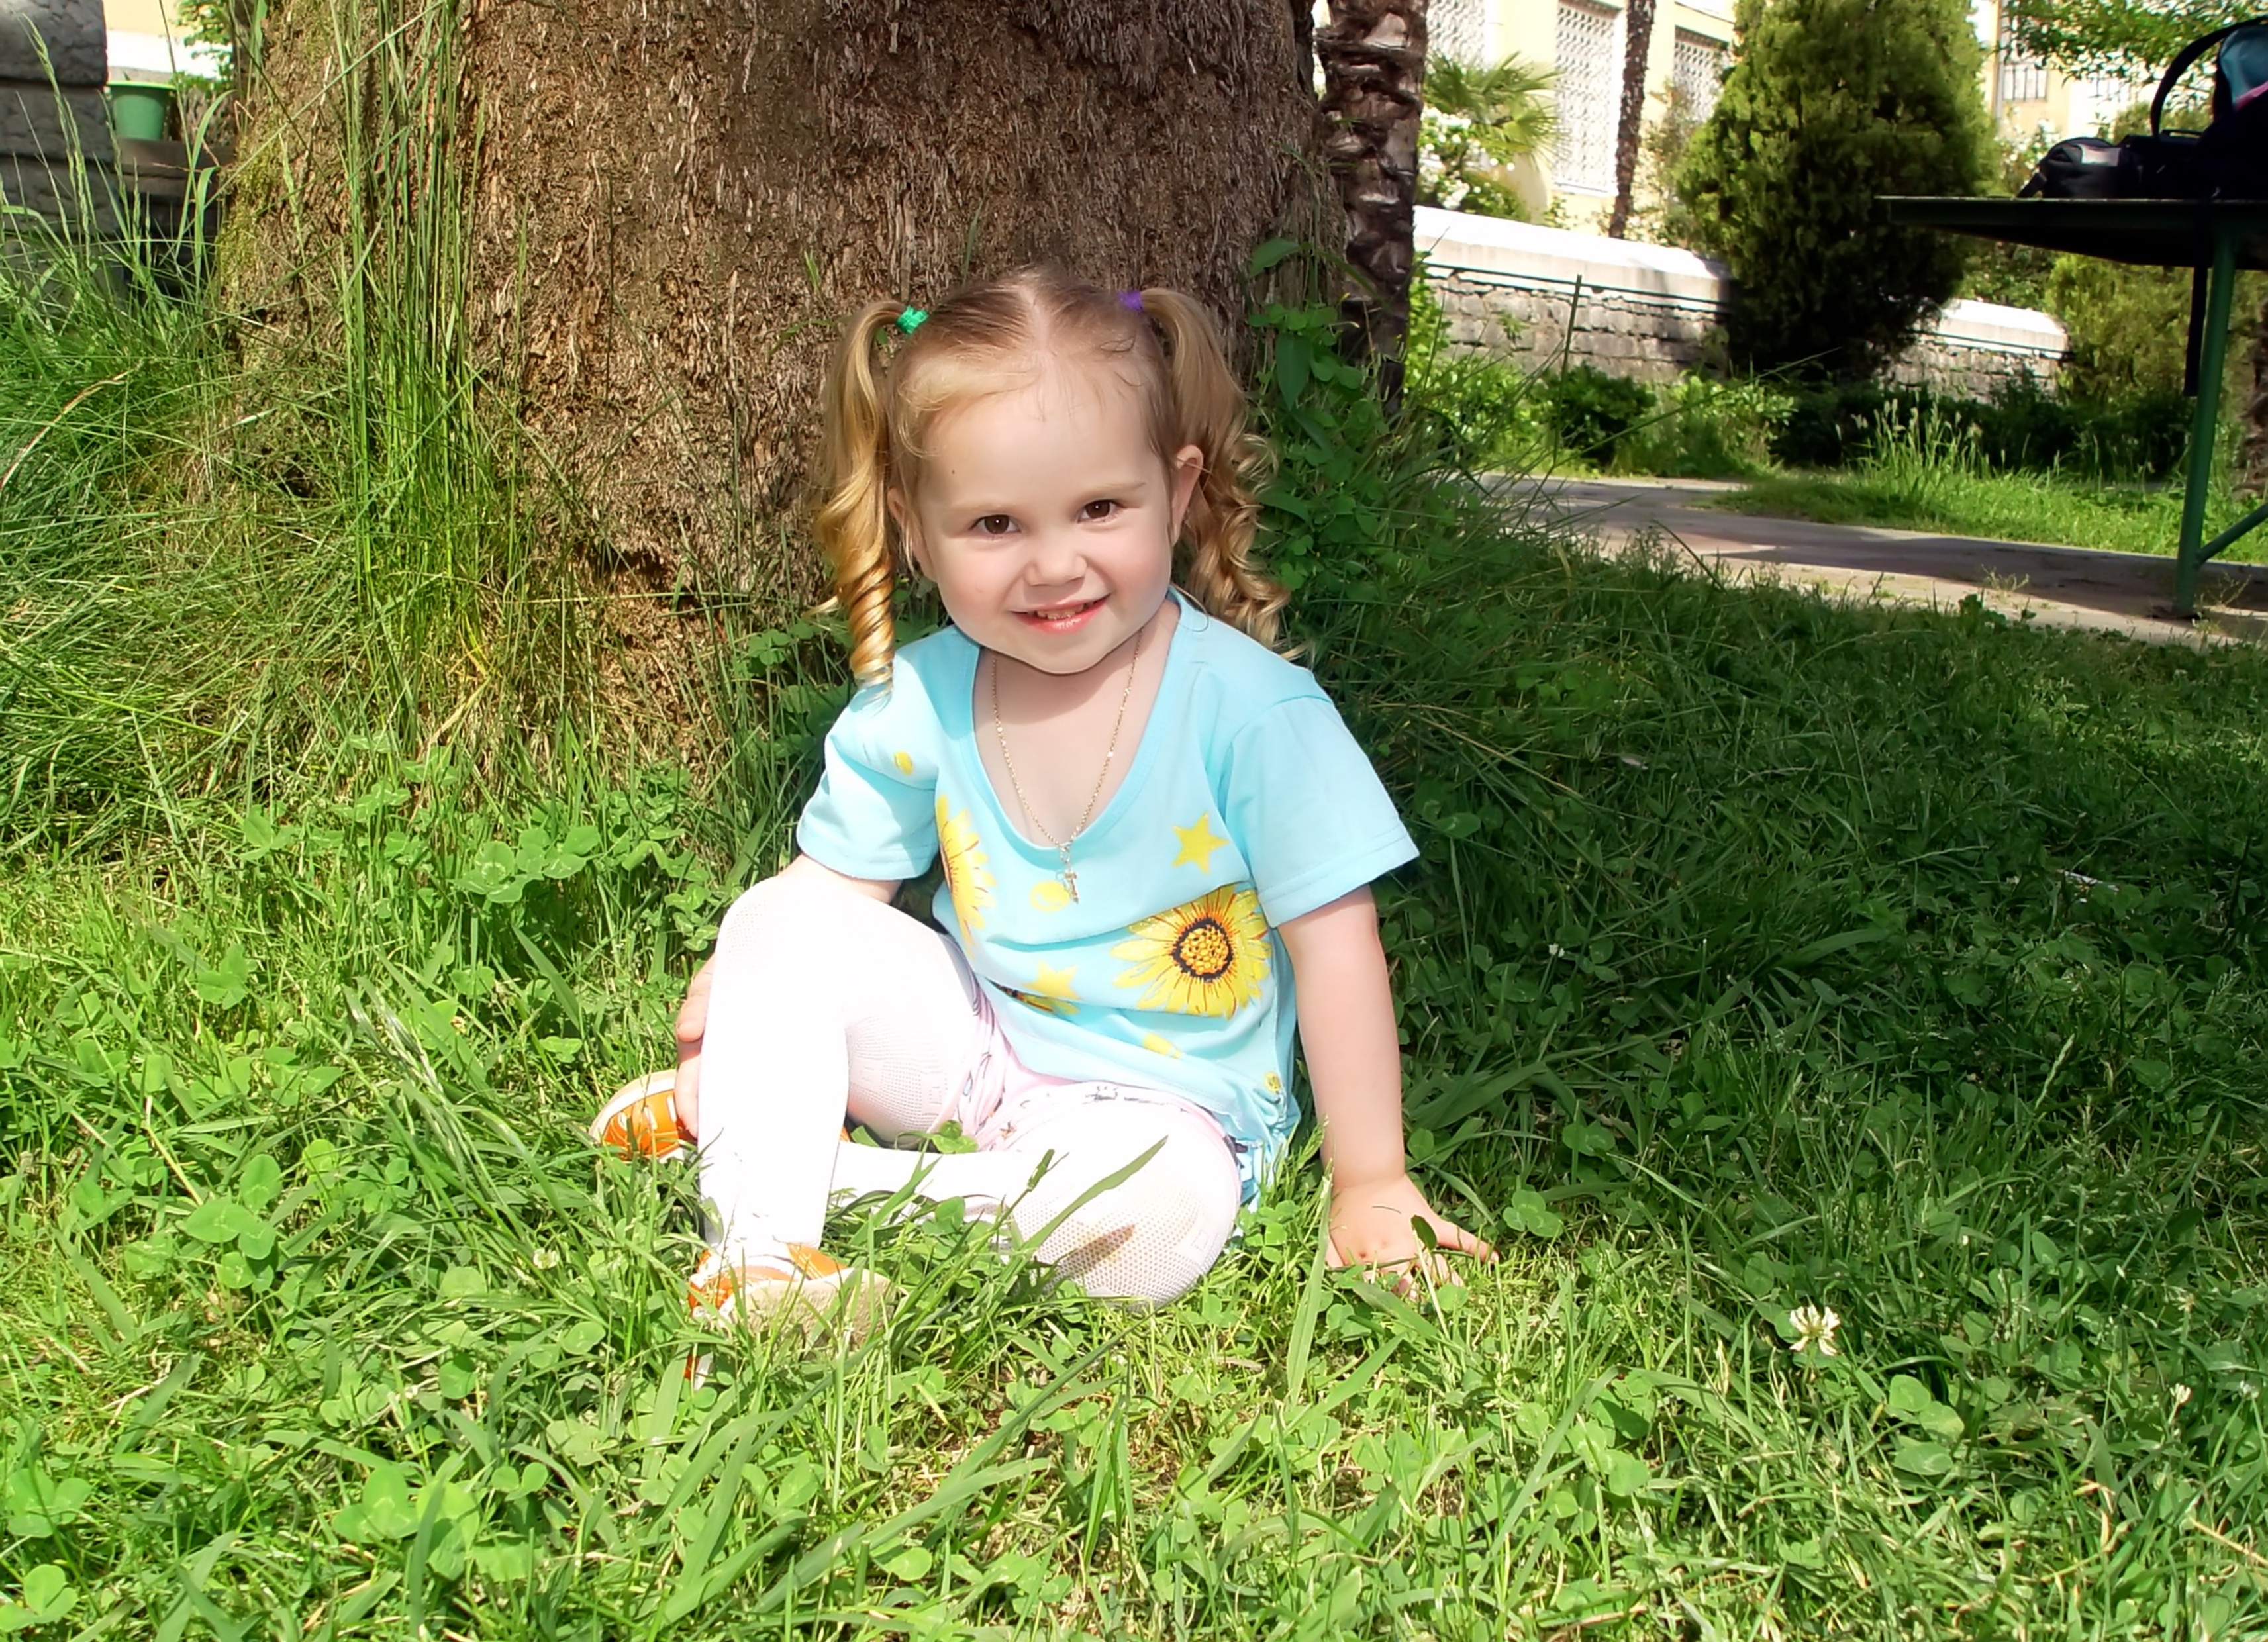
grass, people, girl, lawn, meadow, play, flower, summer, portrait, backyard, child, garden, childhood, toddler, sunny day, nicely, the little girl, human positions